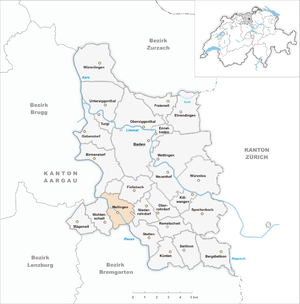
Mellingen est une ville et une commune suisse du canton d'Argovie, située dans le district de Baden.